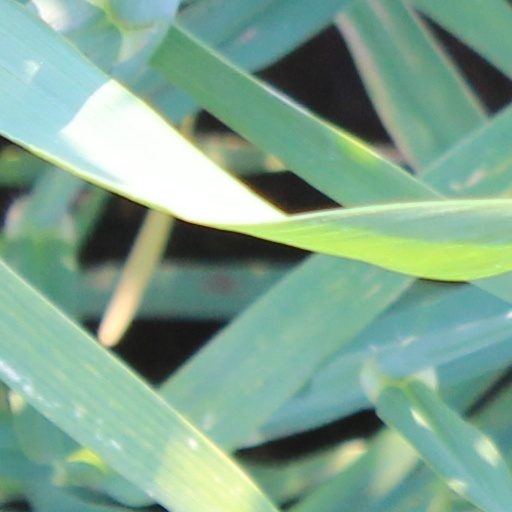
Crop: wheat